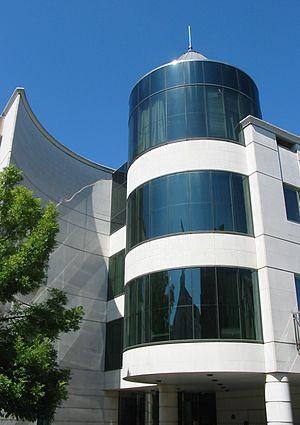
Jersey est la plus grande des îles Anglo-Normandes, dont la capitale est Saint-Hélier. Sa superficie est de 118,2 km² et elle est peuplée de 106 500 habitants en 2011. Elle appartient au bailliage de Jersey.